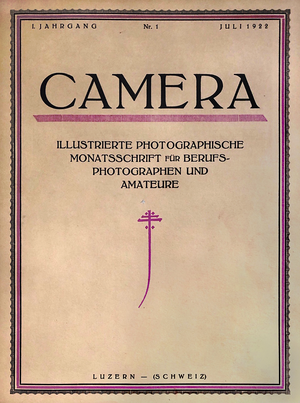
Camera est un périodique consacré à la photographie né en 1922 à Lucerne, en Suisse, qui a été plus tard distribué dans de nombreux pays et en plusieurs langues.